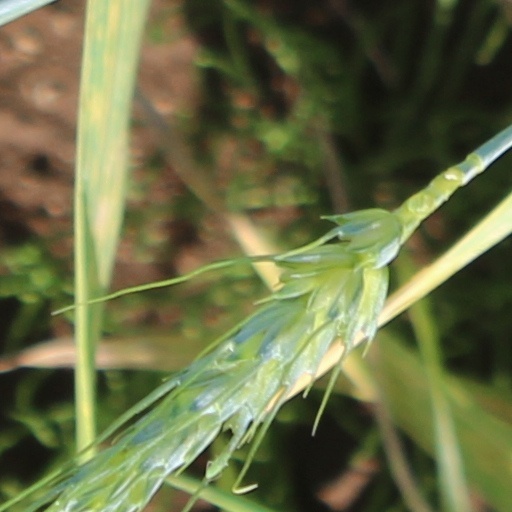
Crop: wheat